Astronomical interferometer

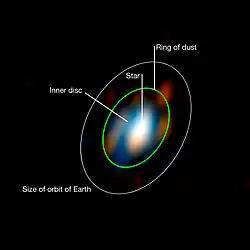
ESO's VLT interferometer took the first detailed image of a disc around a young star.

Astronomical interferometers can produce higher resolution astronomical images than any other type of telescope. At radio wavelengths, image resolutions of a few micro-arcseconds have been obtained, and image resolutions of a fractional milliarcsecond have been achieved at visible and infrared wavelengths.